Lister House

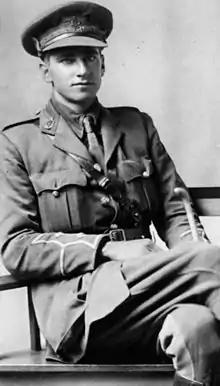
Captain Leslie Jarvis Nye

This two-storeyed masonry building was constructed in 1930 as purpose-designed medical suites for Lister House Ltd, a group of medical practitioners.